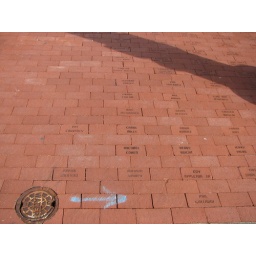
Taken FEB 3, 2008 in Denton, TX . Fund-raising brick pavement, water meter cover, blue arrow